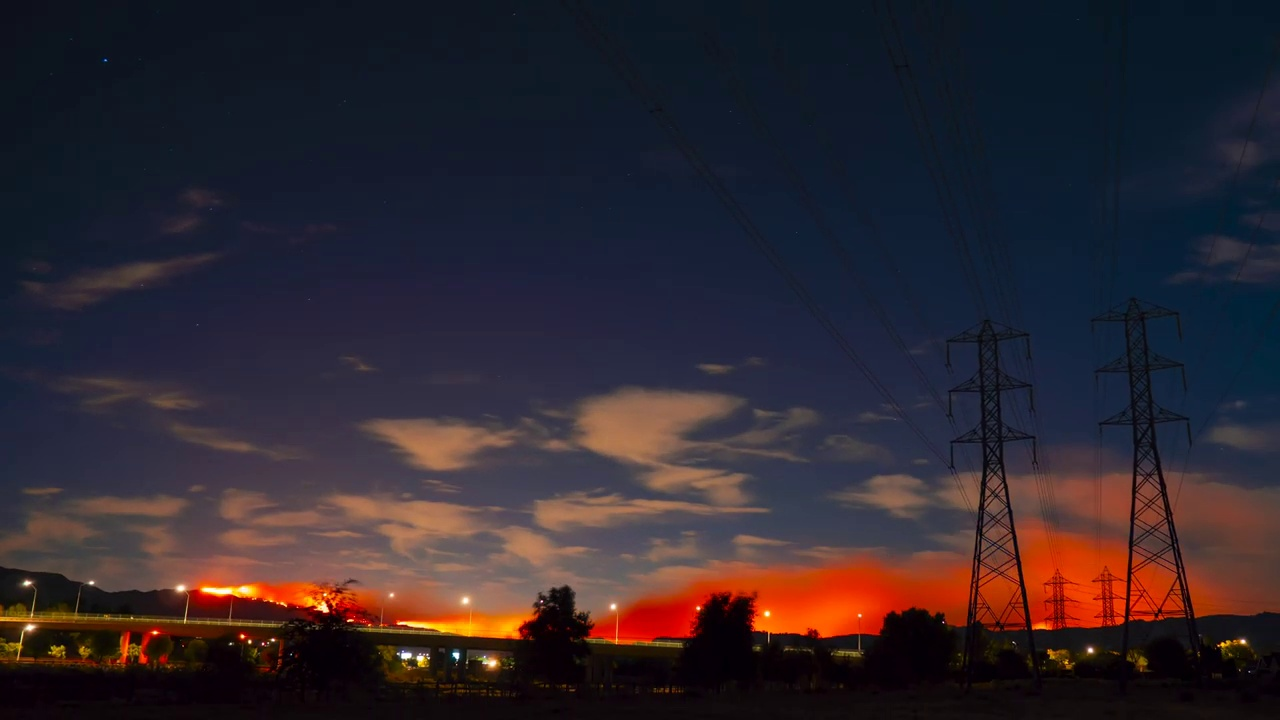
Fire: yes
Smoke: yes